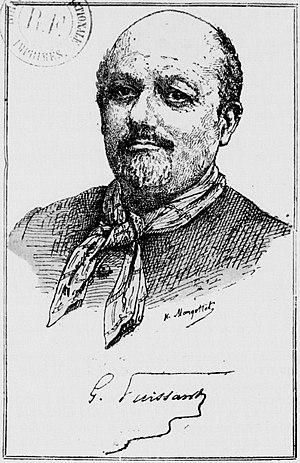
Portrait et signature de G. Puissant.
Gustave Puissant, né le 24 mars 1830 à Auxerre et mort en novembre 1908 à Doué-la-Fontaine, est un homme de lettres français.